Mere Theory

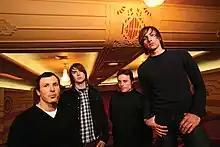

The group formed in late 2000 out of the southern Adelaide surf/hardcore scene, and cite influences ranging from Fugazi, Boysetsfire, At the Drive-in, Cave In, and The Cure. The band started seasonally touring Australian cities from 2002. Mere Theory released their first EP "Towering Sun" in 2002, and their second EP "Disengage" in 2004, both through Building Records. They started to receive airplay on ABC's Triple J national radio station, as well as Australian community radio, with the song "Freedom in Mind" from 2004's "Disengage". 2005 saw Mere Theory tour with After the Fall, and in 2006 nationally with Gyroscope. The band also played the Big Day Out in 2005, and again in 2007, as well as the Clipsal 500 After Race Concert. Mere Theory have recorded live for Triple J's "Home & Hosed," were a Triple J "Next Crop" Artist, and were listed on the Triple J Hottest 100 poll. They are SAMIA, ArtsSA, and APRA award recipients.